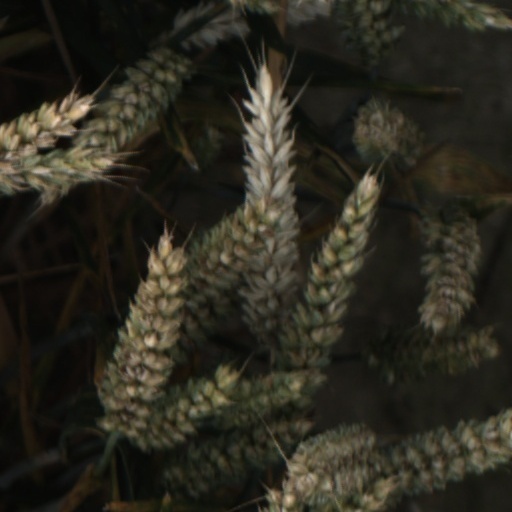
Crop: wheat